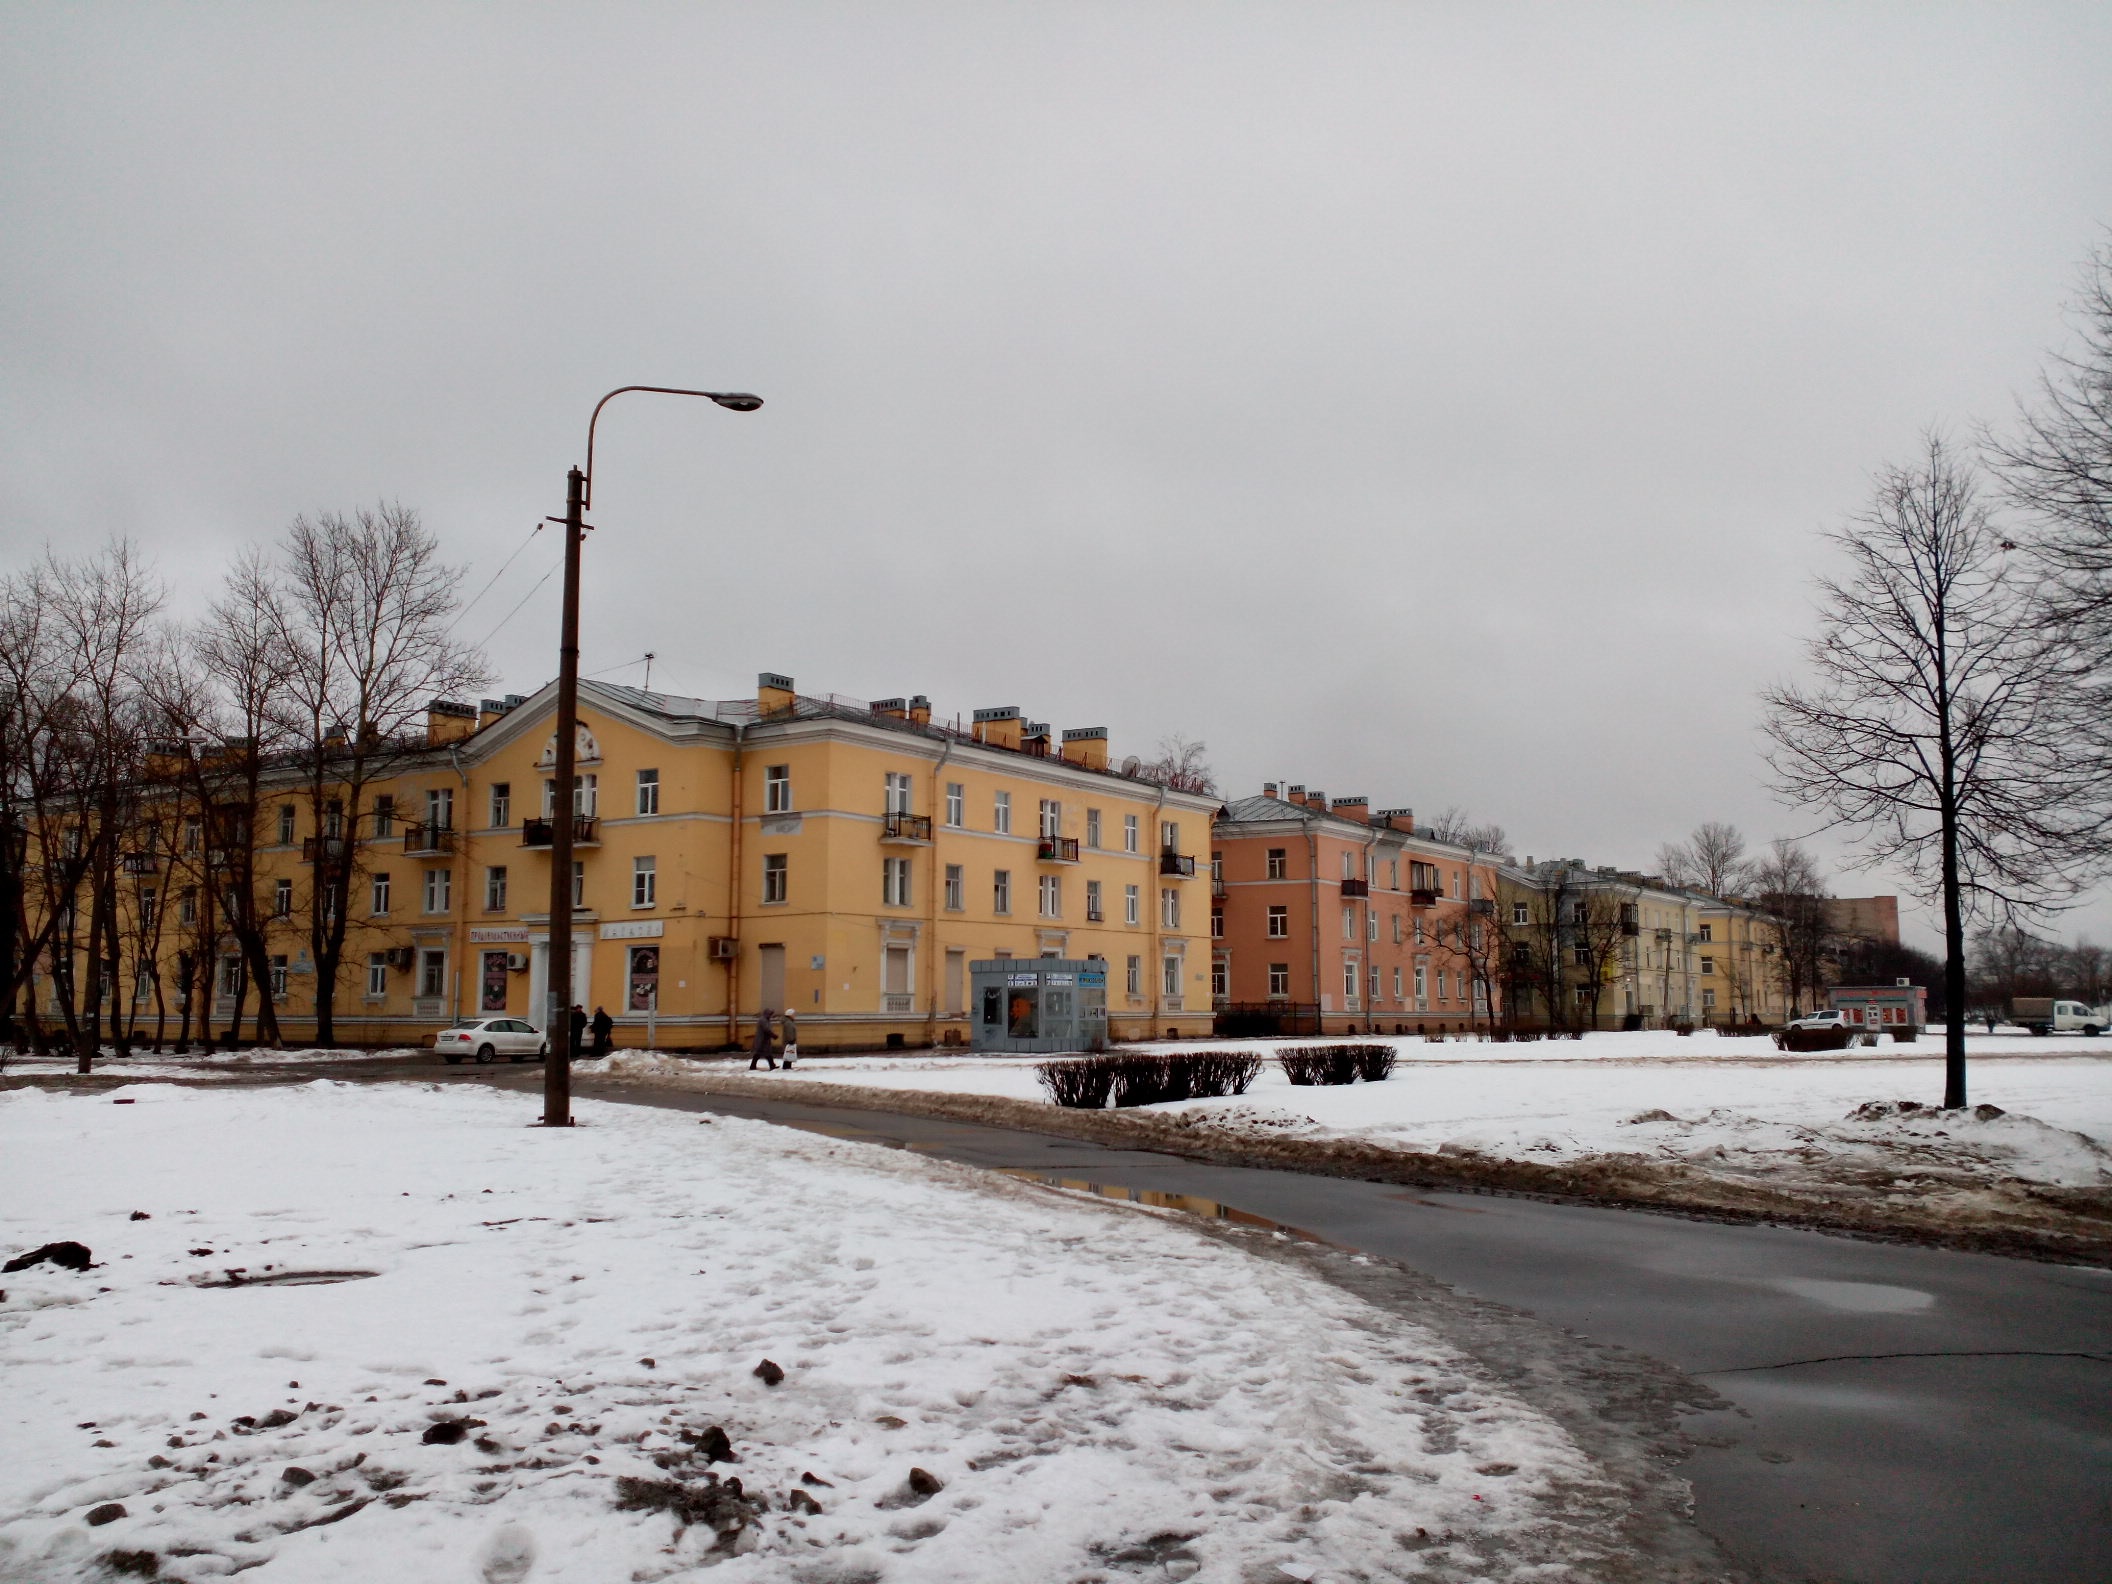
snow, winter, town, transport, weather, season, residential area